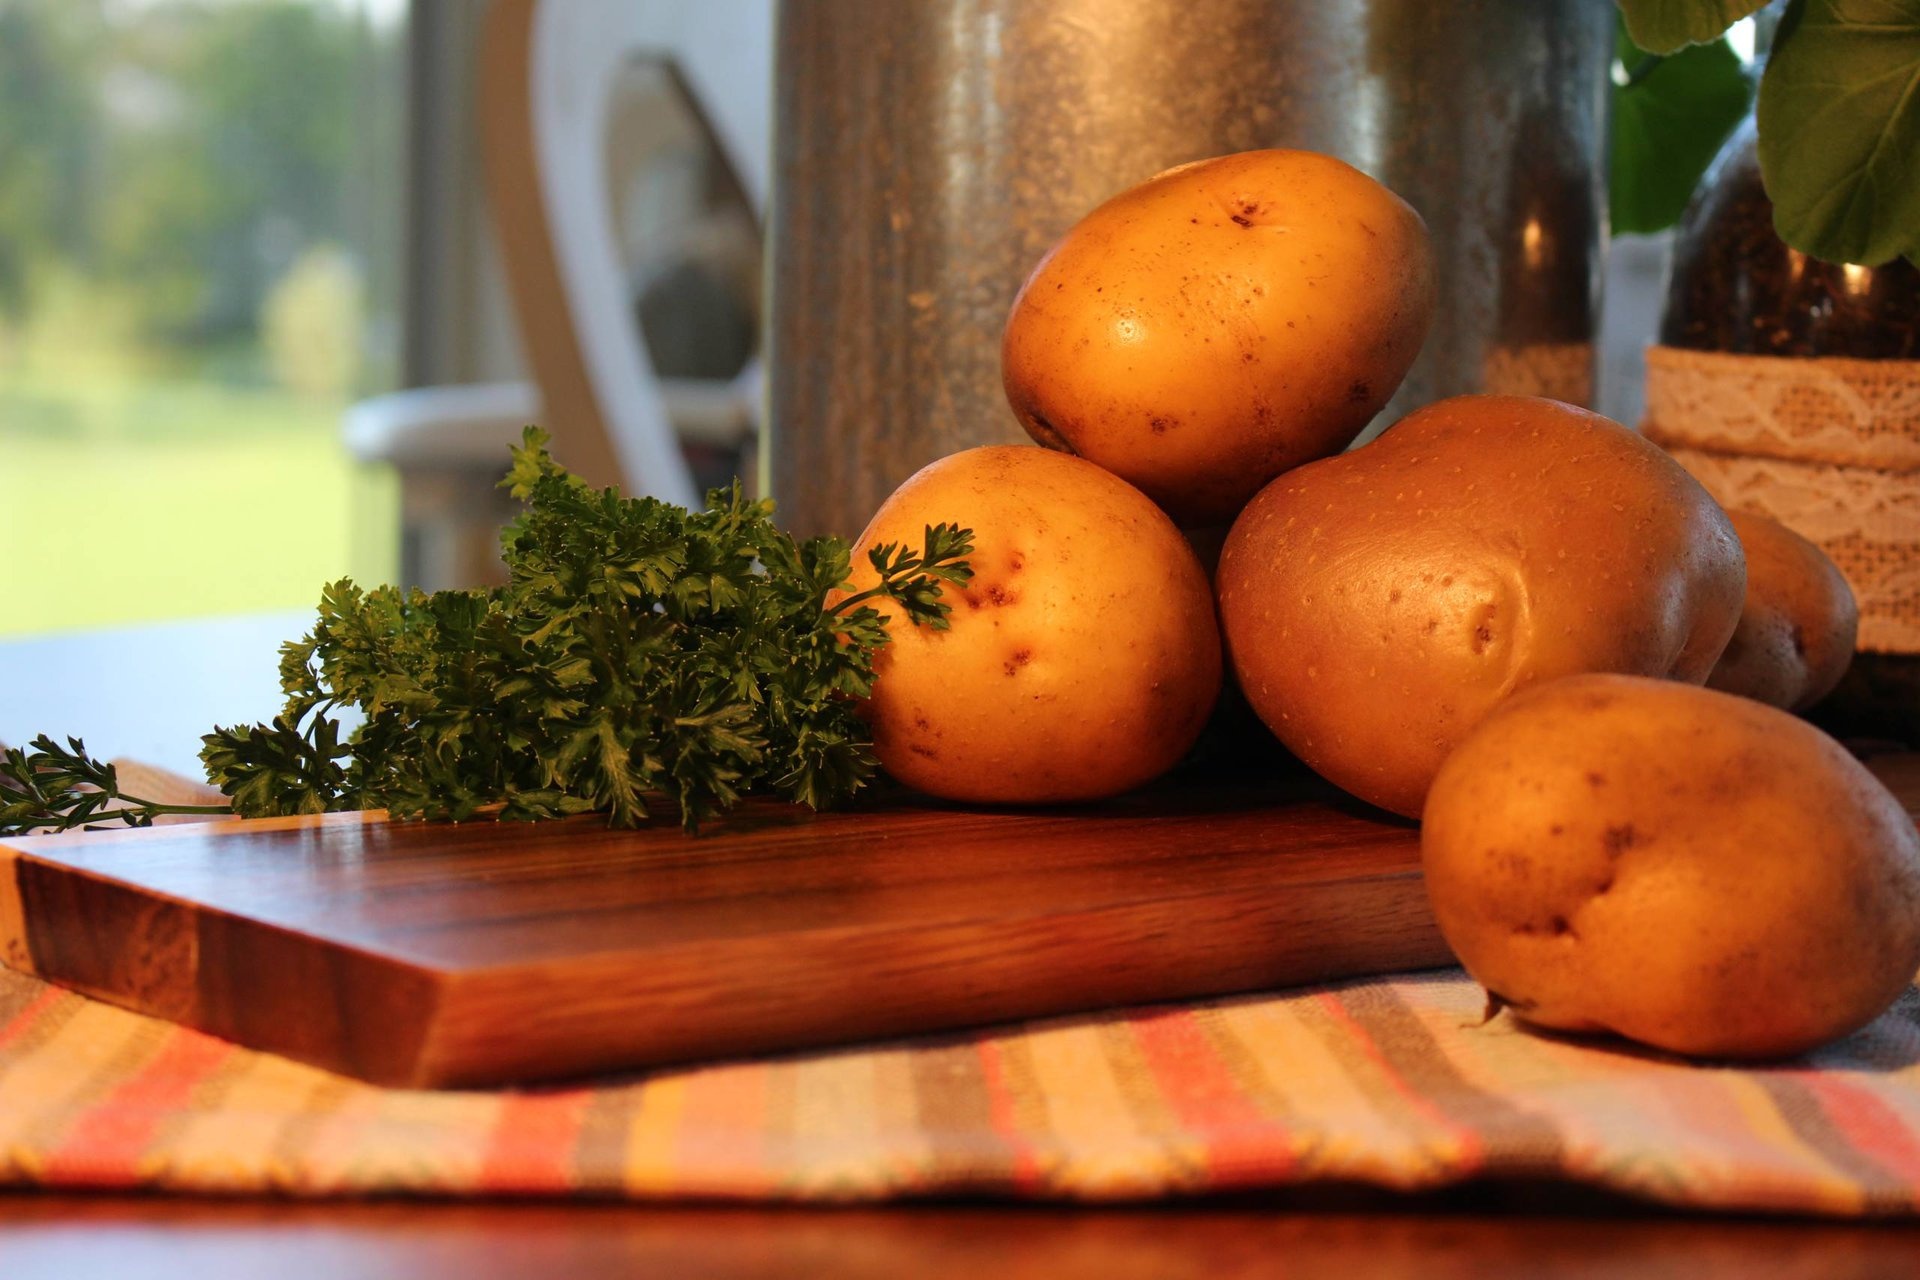
Dutch Valley Growers Yukon Gold Seed Potatoes
Brand: Dutch Valley Growers
NON-GMO listed on the tag Planting instructions list on the back of the tag White paper bag UPC Information Vibrant Picture Thick Header Card that does not wrinkle DESCRIPTION What’s Included: 1#, 3#, and 5# bag options depending on your needs Display Box Planting Instructions White Paper Vented Bag with a Window Thick header card with Vibrant Picture At the time of receiving, check that the product is correct and in good condition. Notify us within 3 days after receiving if any issue arise in that time frame. Remove the wrapping and downstack the pallets to ensure the product does not heat up which causes spoilage. Keep from freezing.
Category: Home & Garden > Plants > Seeds, Bulbs & Accessories > Plant & Flower Bulbs > Plant Bulbs